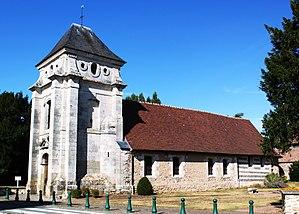
L'Église Saint-André, à Authouillet, Autheuil-Authouillet, Eure
Autheuil-Authouillet est une commune française située dans le département de l'Eure, en région Normandie.